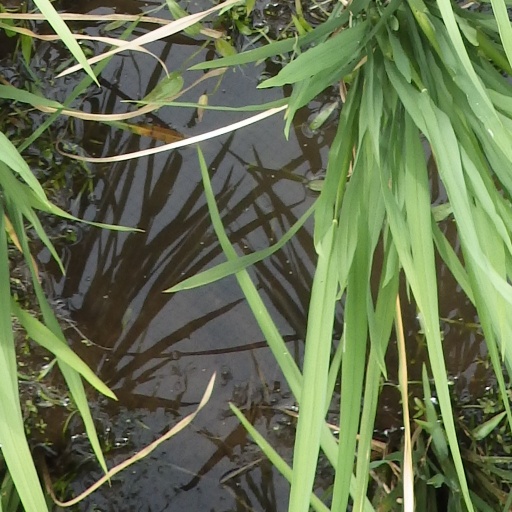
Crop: rice